Edward Baily (cricketer)

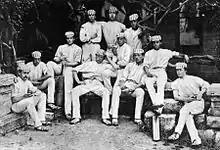
Harrow cricket team of 1869 for the match against Eton. Bailey is in the front row, third from the right.

Edward Peter Baily (St John's Wood, London 18 January 1852 – Tupsley, Herefordshire 21 January 1941) was an English first-class cricketer.